Jim Norton (comedian)

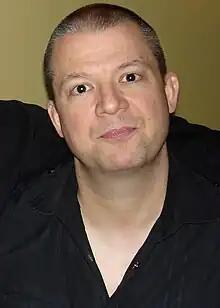
Norton in 2011

James Joseph Norton (born July 19, 1968) is an American comedian, radio personality, actor, author, and television and podcast host. Norton has been the co-host of the podcast "UFC Unfiltered" with Matt Serra since 2016, and the host of "Jim Norton Can't Save You" since January 2025. He is well-known for co-hosting morning radio shows "Opie and Anthony", "Opie with Jim Norton", and "Jim Norton & Sam Roberts" on SiriusXM Radio from 2004 until 2025, and "The Chip Chipperson Podcast" (Chip being one of Norton's on-air characters) from 2017 until 2023.